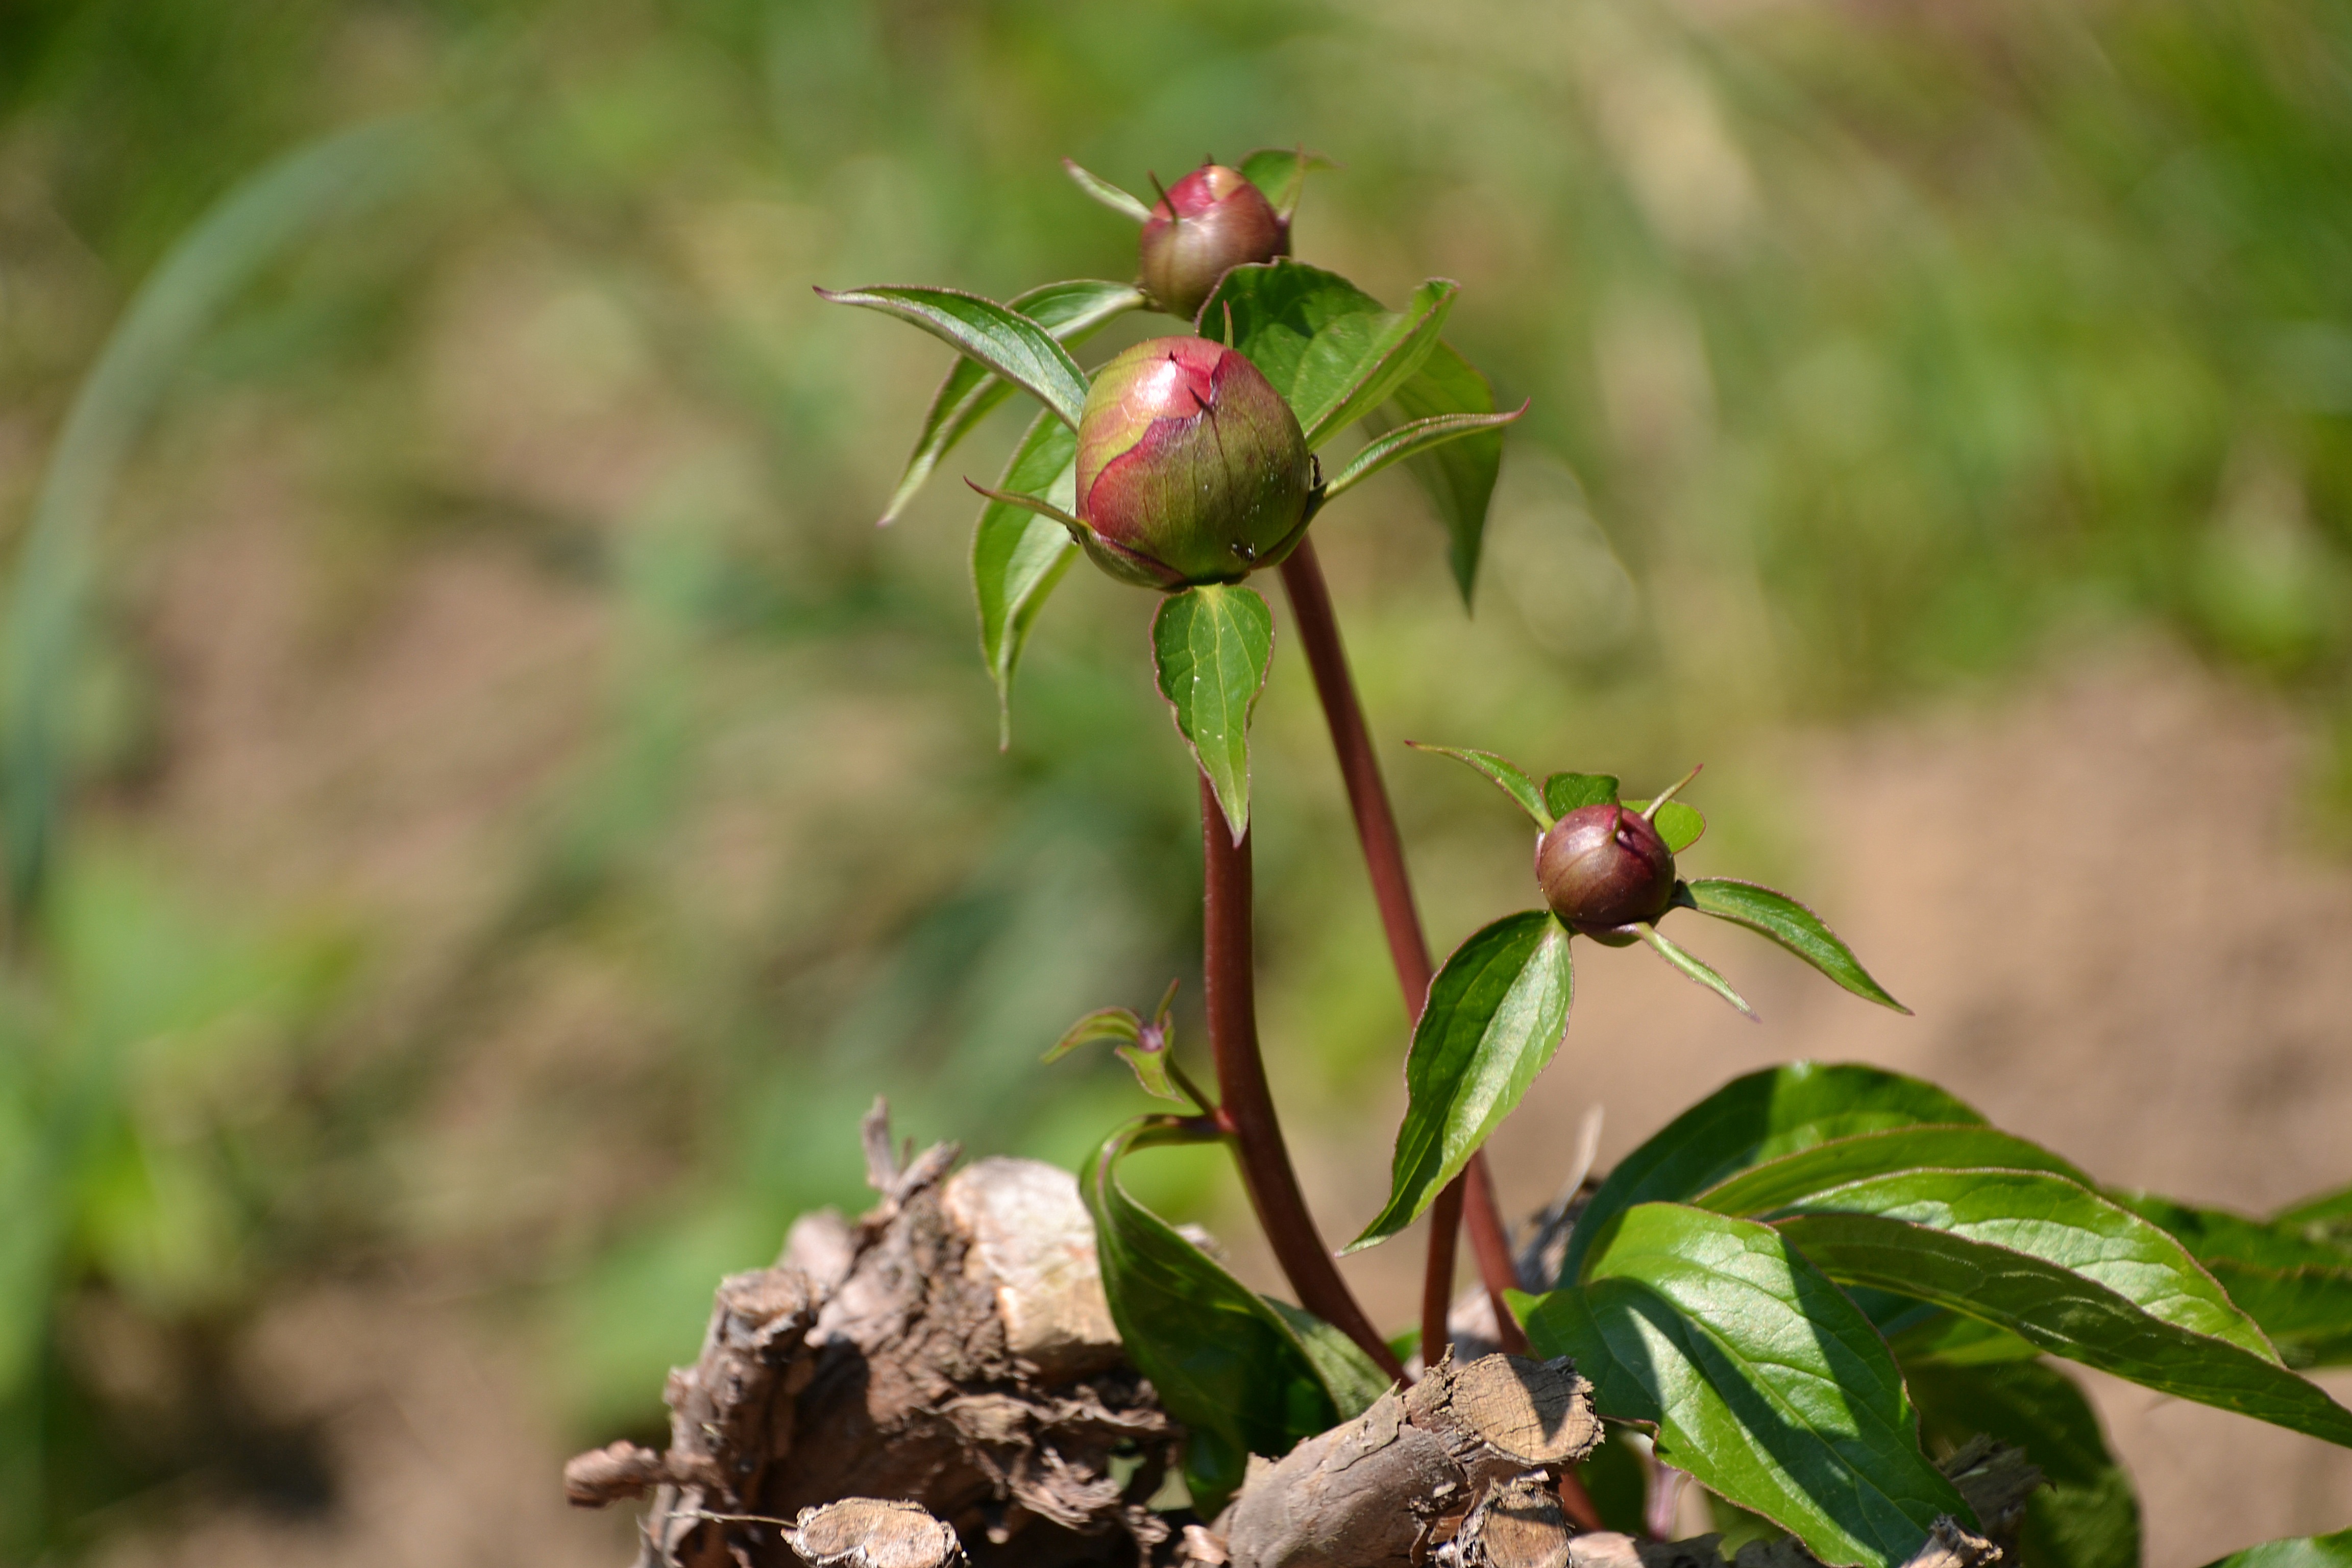
plant, leaf, flower, spring, green, flora, wildflower, leaves, closed, bud, peony, cypripedium, flowering plant, plant stem